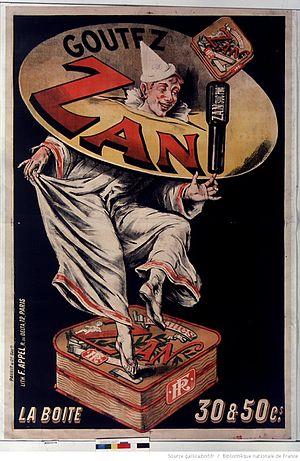
Affiche publicitaire lithographiée pour les produits à base de réglisse de la marque Zan. Imprimé à Paris chez Lith. F. Appel. Format
Le zan est un nom propre que l'on utilise pour désigner de la confiserie à l'extrait de réglisse, généralement présenté sous forme de tablette, de pain ou de petits bâtonnet durs, à croquer ou sucer.
Uzès est une commune française située dans le département du Gard, en région Occitanie.